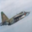
Label: airplane